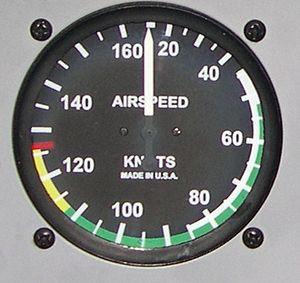
VNO ou Vitesse à ne pas dépasser en atmosphère turbulente est symbolisée en jaune sur les anémomètres et désigne un conseil qui vise à réduire la vitesse propre de l'avion en période de turbulence afin d'éviter des endommagements.